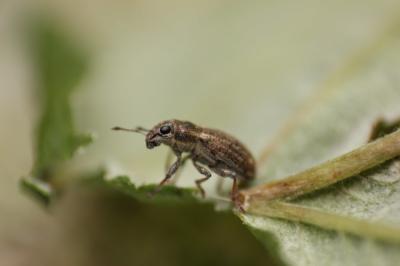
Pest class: pea_leaf_weevil